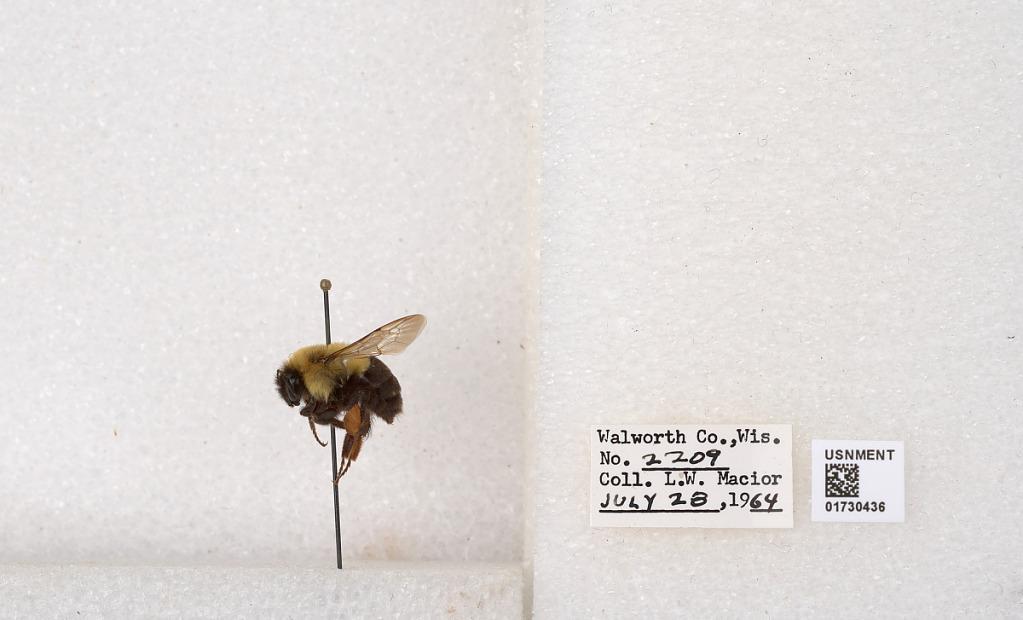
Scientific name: Bombus impatiens Cresson
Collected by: L. Macior
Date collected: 1964-7-28
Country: United States
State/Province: Wisconsin
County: Walworth
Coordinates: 42.6685, -88.5419